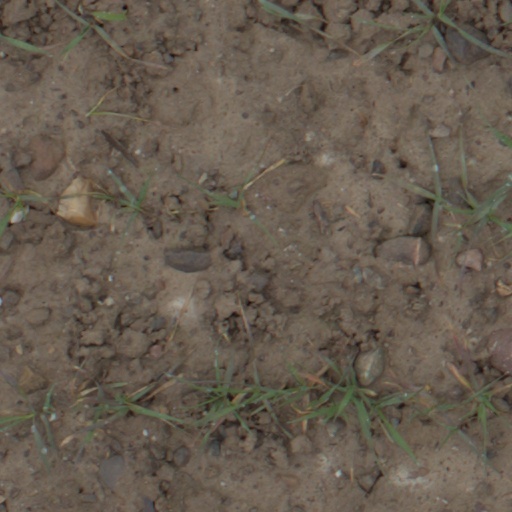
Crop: wheat